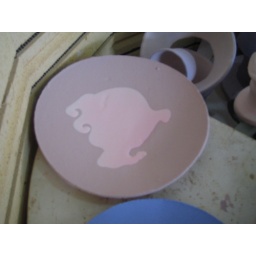
girl design on plate in the kiln